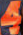
Number: 4